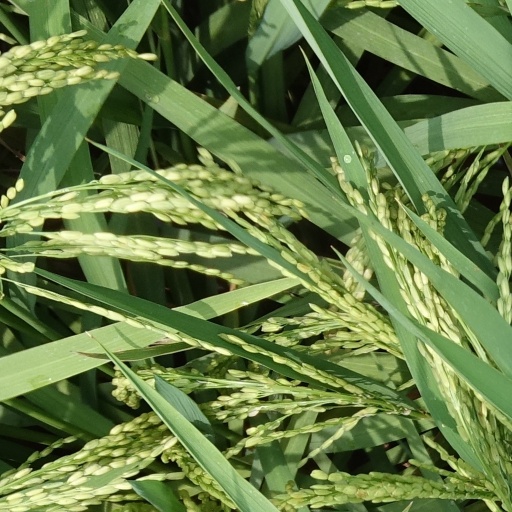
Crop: rice